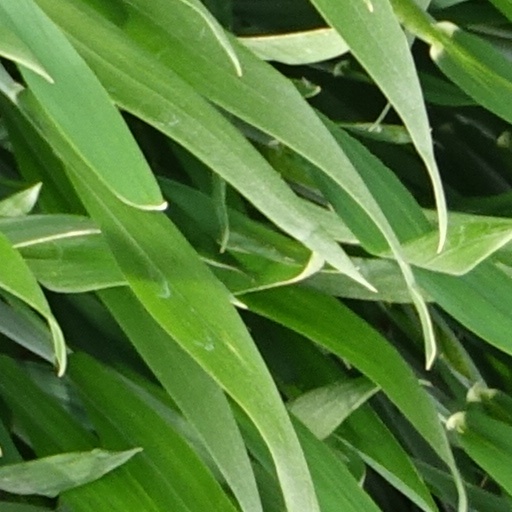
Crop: wheat